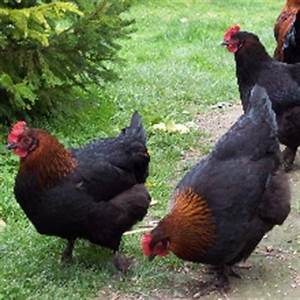
Label: gallina